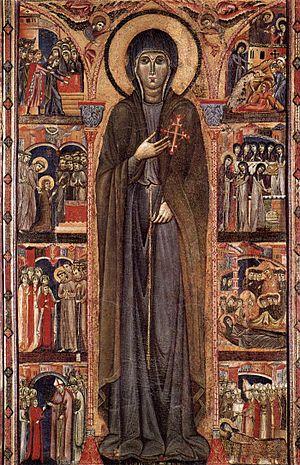
Sainte Agnès d'Assise, née en 1197 à Assise et morte en cette ville, le 16 novembre 1253, est une religieuse de l'ordre des Pauvres Dames de Saint-Damien, dites clarisses.